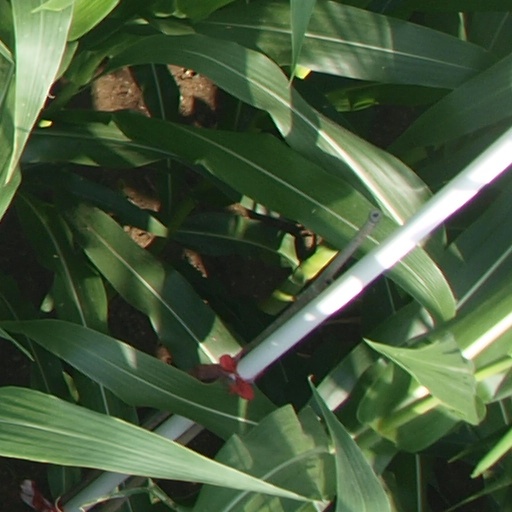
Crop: maize; corn